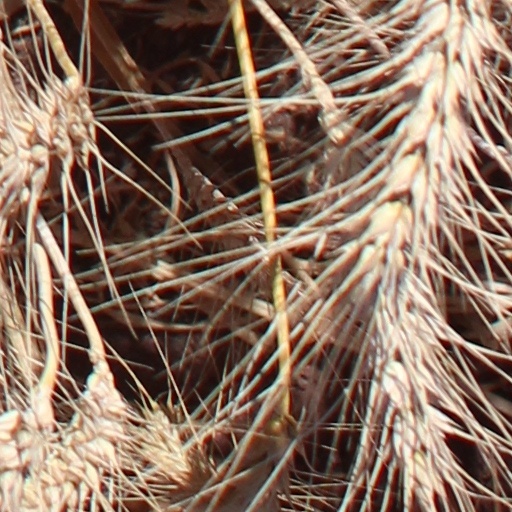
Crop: wheat